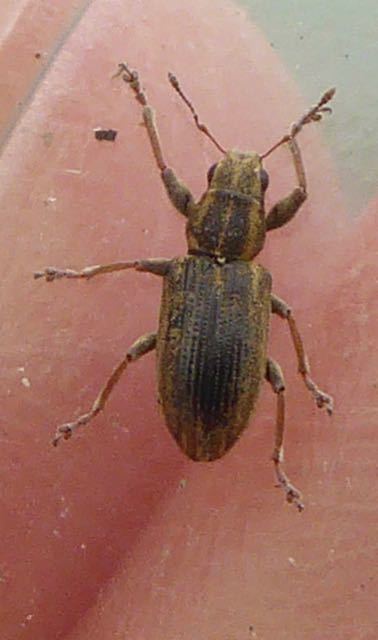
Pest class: pea_leaf_weevil